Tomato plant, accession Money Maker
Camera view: vertical (180 deg); turntable rotation: 240 degrees
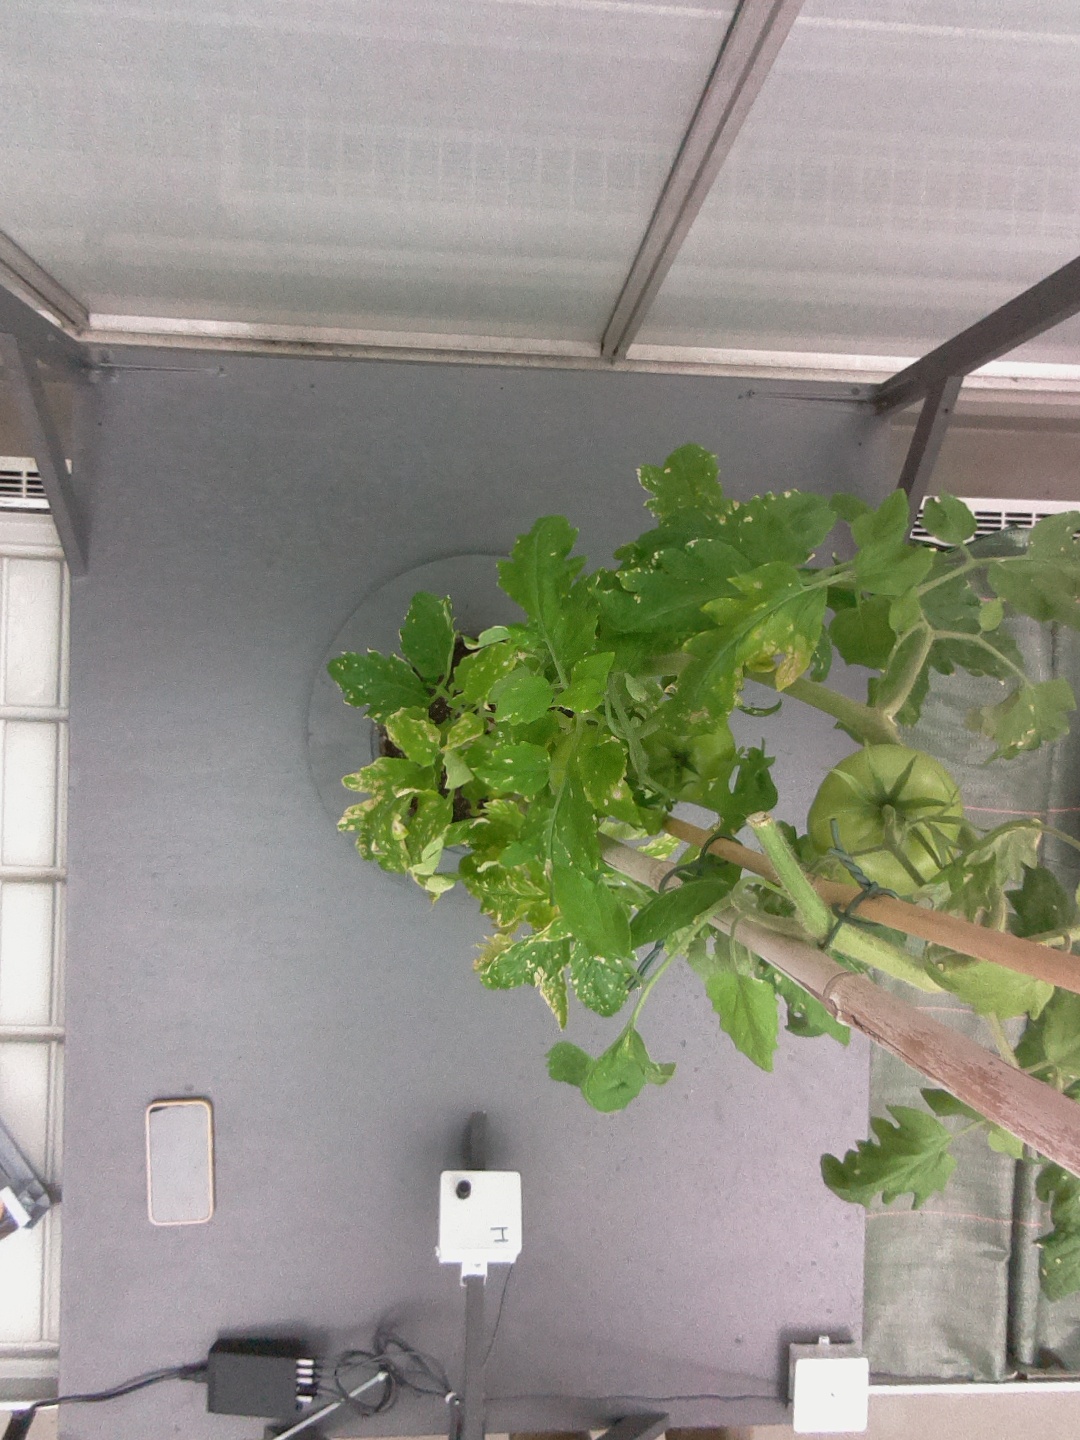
BBCH growth stage 79: 90% -100% of final fruit size